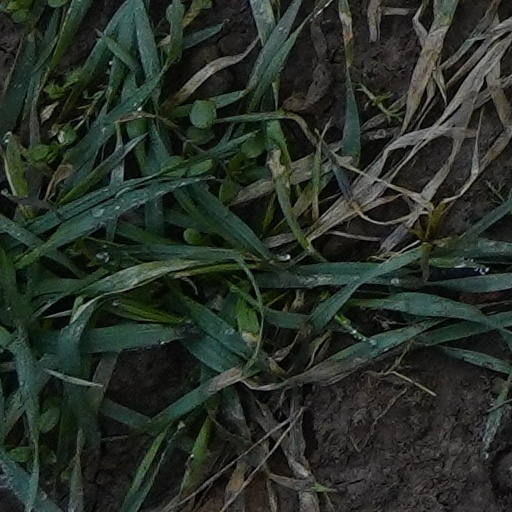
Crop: wheat